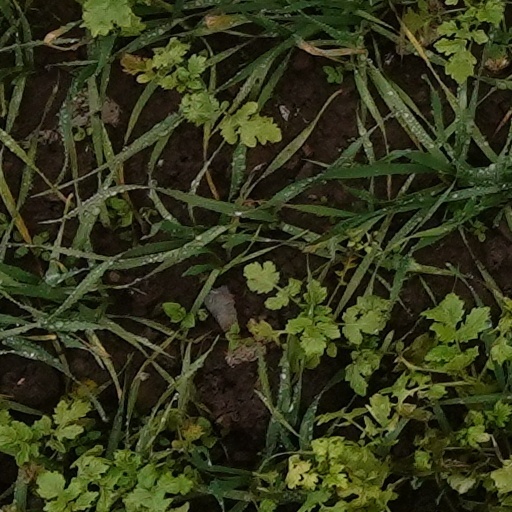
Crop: wheat